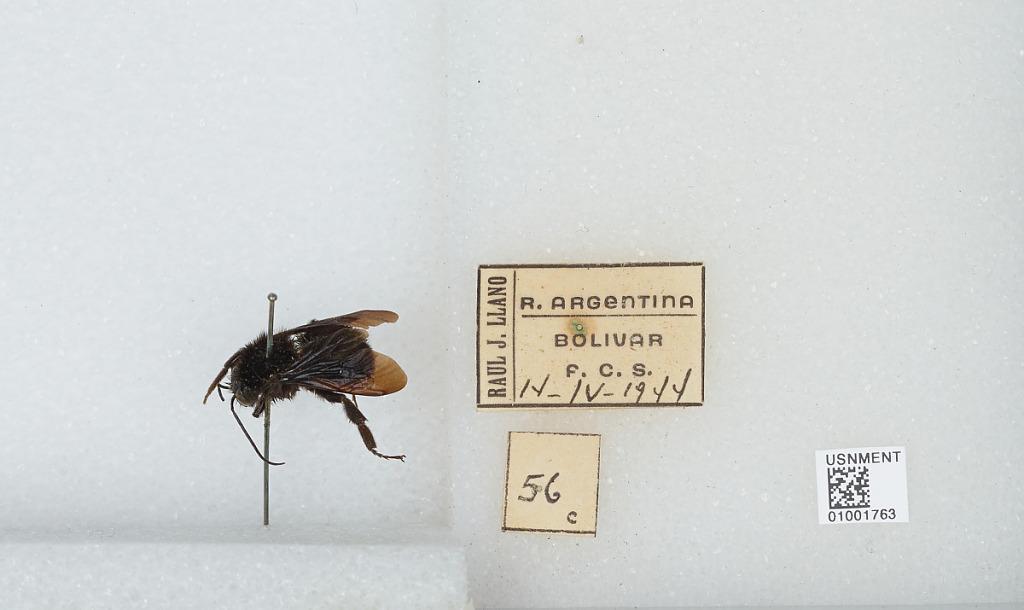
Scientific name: Bombus (Fervidobombus) atratus Franklin
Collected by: R. Llano
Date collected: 1944-4-14
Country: Argentina
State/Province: Buenos Aires
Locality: Bolivar F.C.S.